Ixodes holocyclus

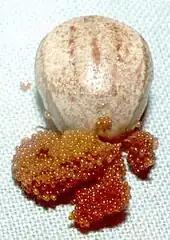
Female adult "Ixodes holocyclus" with eggs

Adult females lay between 2000 and 6000 eggs in leaf and branch litter, under the scaly or fibrous bark of certain trees and shrubs, or in dense fine foliage near the tips of branches. They use a wax-like substance to make a cohesive mass of eggs and attach them at the selected site. After 40–110 days incubation, a small fraction of the eggs survive and hatch to larvae. Development occurs with suitable warmth and high humidity (e.g. in moist leaf litter).